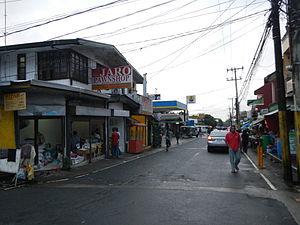
Alfonso est une municipalité de la province de Cavite, aux Philippines.